Kryry

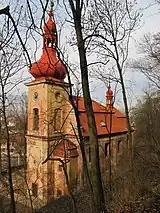
Church of the Nativity of the Virgin Mary

The most significant monument is the Church of the Nativity of the Virgin Mary. It was built around 1324, and in 1722 it was rebuilt in the Baroque style.